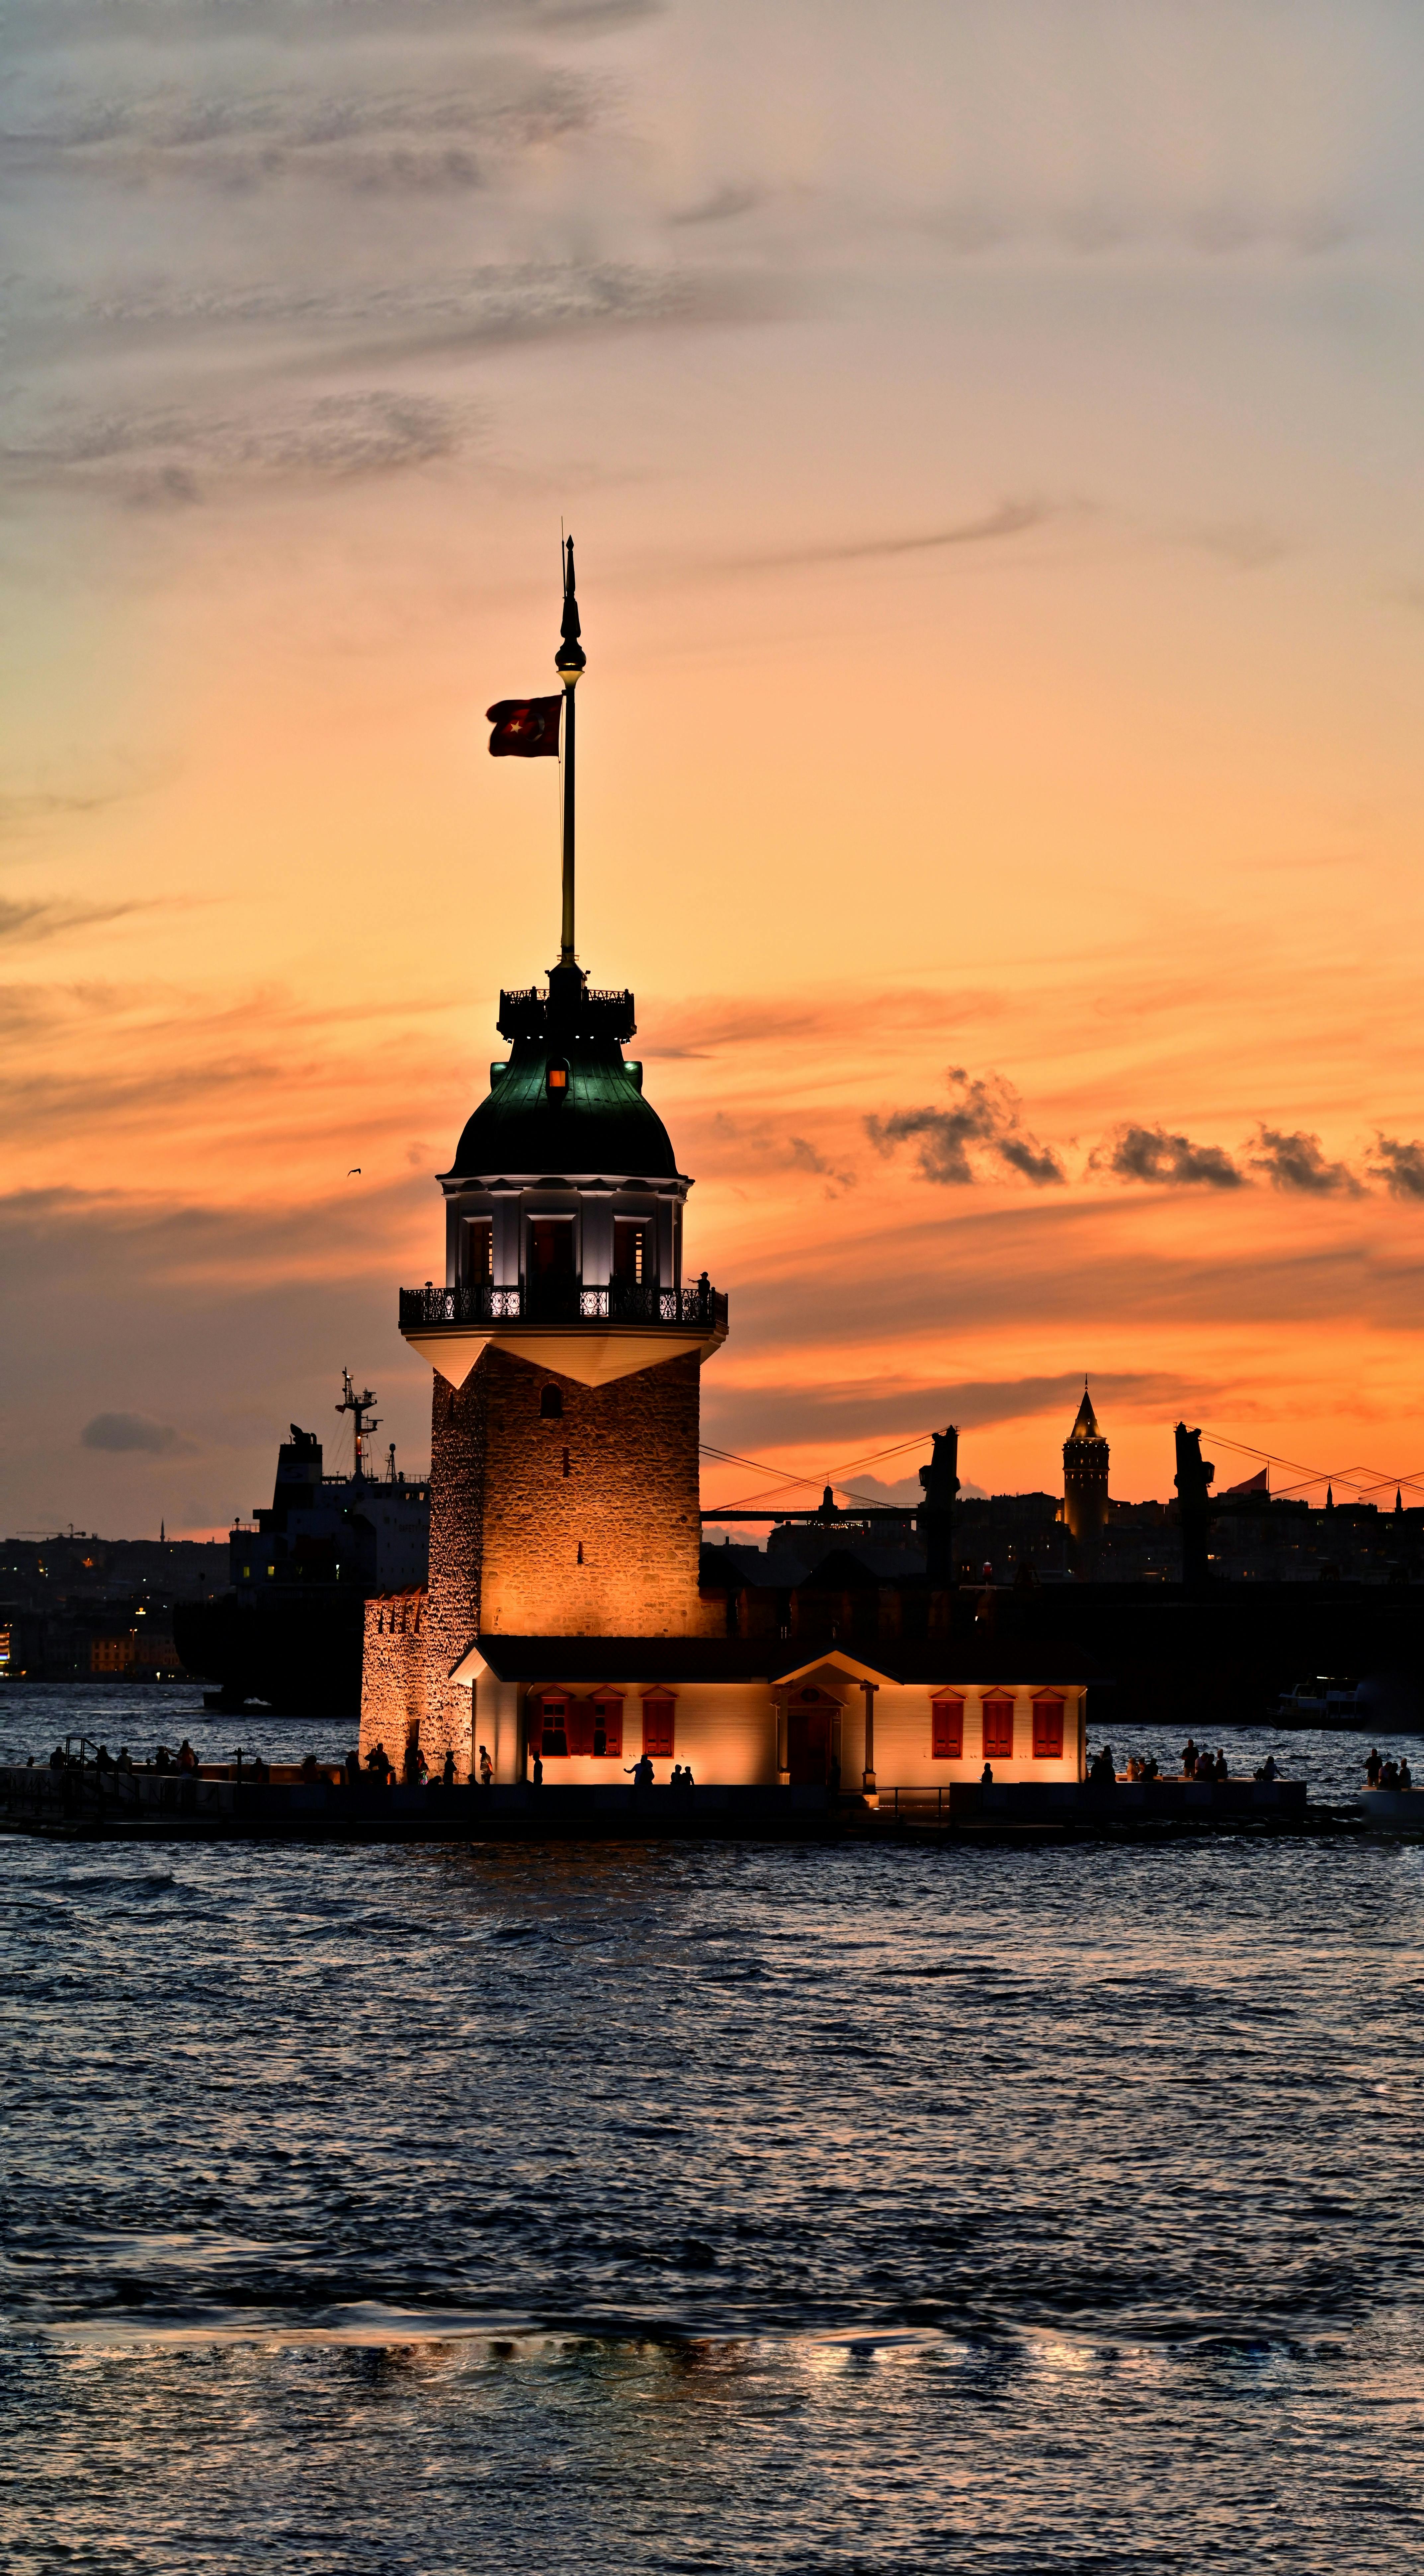
natural, water, water resources, body of water, waterway, horizon, dusk, sea, afterglow, liquid, sunset, tower, evening, coastal and oceanic landforms, ocean, lake, sunrise, morning, red sky at morning, coast, sound, dawn, lighthouse, island, beacon, beach